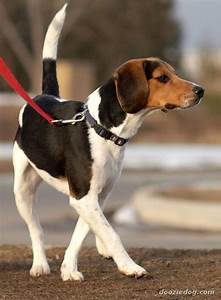
Label: dog